Wolfgang von Polheim

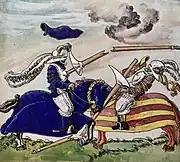
Polheim (on right) jousting with Freydal, from the "Freydal" tournament book, fol. 62

In 1477, Polheim accompanied Maximilian to the Low Countries for the latter's marriage at Ghent to Mary of Burgundy, heiress of Charles the Bold. For the next twelve years, Maximilian remained in the Low Countries trying to maintain his control over his wife's Burgundian inheritance in the face of French expansion and internal dissent. Polheim stayed with him. He campaigned with Maximilian to repulse Louis XI of France's attempts to seize the Burgundian territories but was taken prisoner by the French at the Battle of Guinegate in 1479. Maximilian complained about Polheim's treatment while he was a prisoner. In 1488, during one of the Flemish revolts against Maximilian, he and Polheim and several of Maximilian's other companions, were imprisoned at Bruges for 14 weeks.